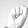
ASL letter: S